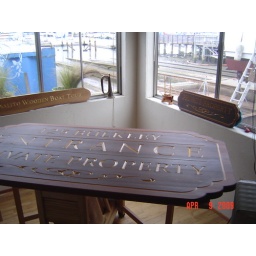
Alta Mira monument sign on the in production at Valhalla Signworks